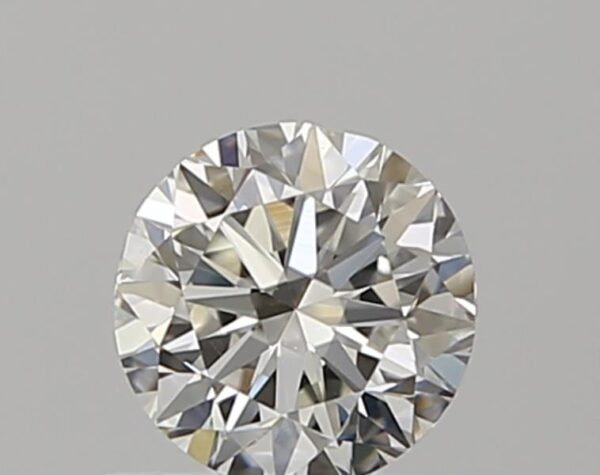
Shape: round
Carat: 0.5
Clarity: VS2
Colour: I
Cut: GD
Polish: VG
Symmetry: VG
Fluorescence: N
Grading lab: GIA
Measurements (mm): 4.88 x 4.92 x 3.16